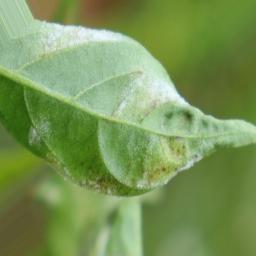
Label: powdery mildew